Natalya Nikitenko

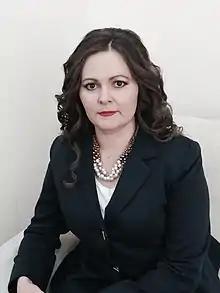
Natalya Nikitenko

Natalya Nikitenko is a member of the parliament of Kyrgyzstan.